Clinton Thomas Dent

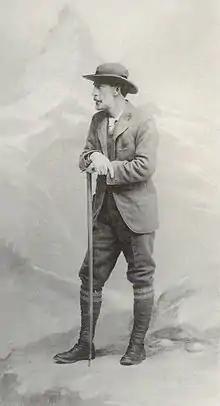
Dent 1904

Clinton Thomas Dent FRCS (7 December 1850 – 26 August 1912) was an English surgeon, author and mountaineer.